Towson, Maryland

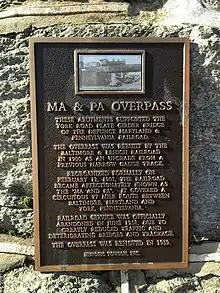
Ma and Pa Abutment Commemorative Plaque in Towson

The Towson area has several bus lines operated by the Maryland Transit Administration. These include: